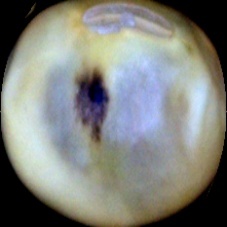
Label: Spotted